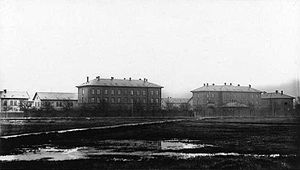
Artillerivejens Kaserne
Artillerivejens Kaserne nyopført omkring 1888
Artillerivejens Kaserne i København
Artillerivejens Kaserne er en tidligere kaserne og våbenarsenal ved Artillerivej på Islands Brygge i København. Den anvendes nu af Statens Serum Institut. Kasernen, der var opført 1887-1888 og indviet april 1891, er blevet nedrevet gradvist gennem årene. Den er tegnet af Alfred Møller.